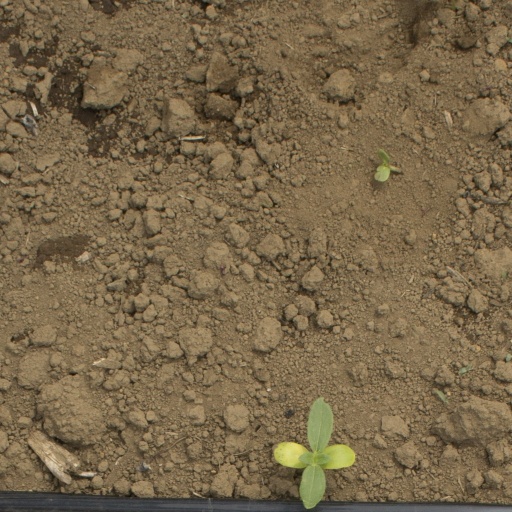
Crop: Jerusalem artichoke